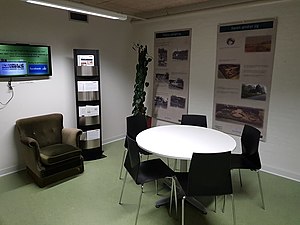
Frederikshavn Stadsarkiv
Læsesalen, Frederikshavn Stadsarkiv
Frederikshavn Stadsarkiv er oprettet den 1. juni 2008, med det formål at sikre bevaring af de dele af Frederikshavn Kommunes arkiver, der har historisk interesse eller tjener til dokumentation af forhold for borgere og myndigheder, at stille arkivalier til rådighed til blandt andet forskningsformål samt at sikre bevaring af Frederikshavn Kommunes publikationer.